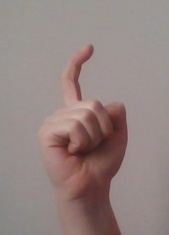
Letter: ra